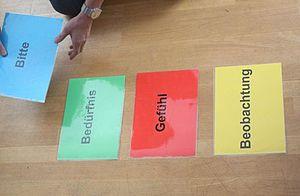
Communication non violente